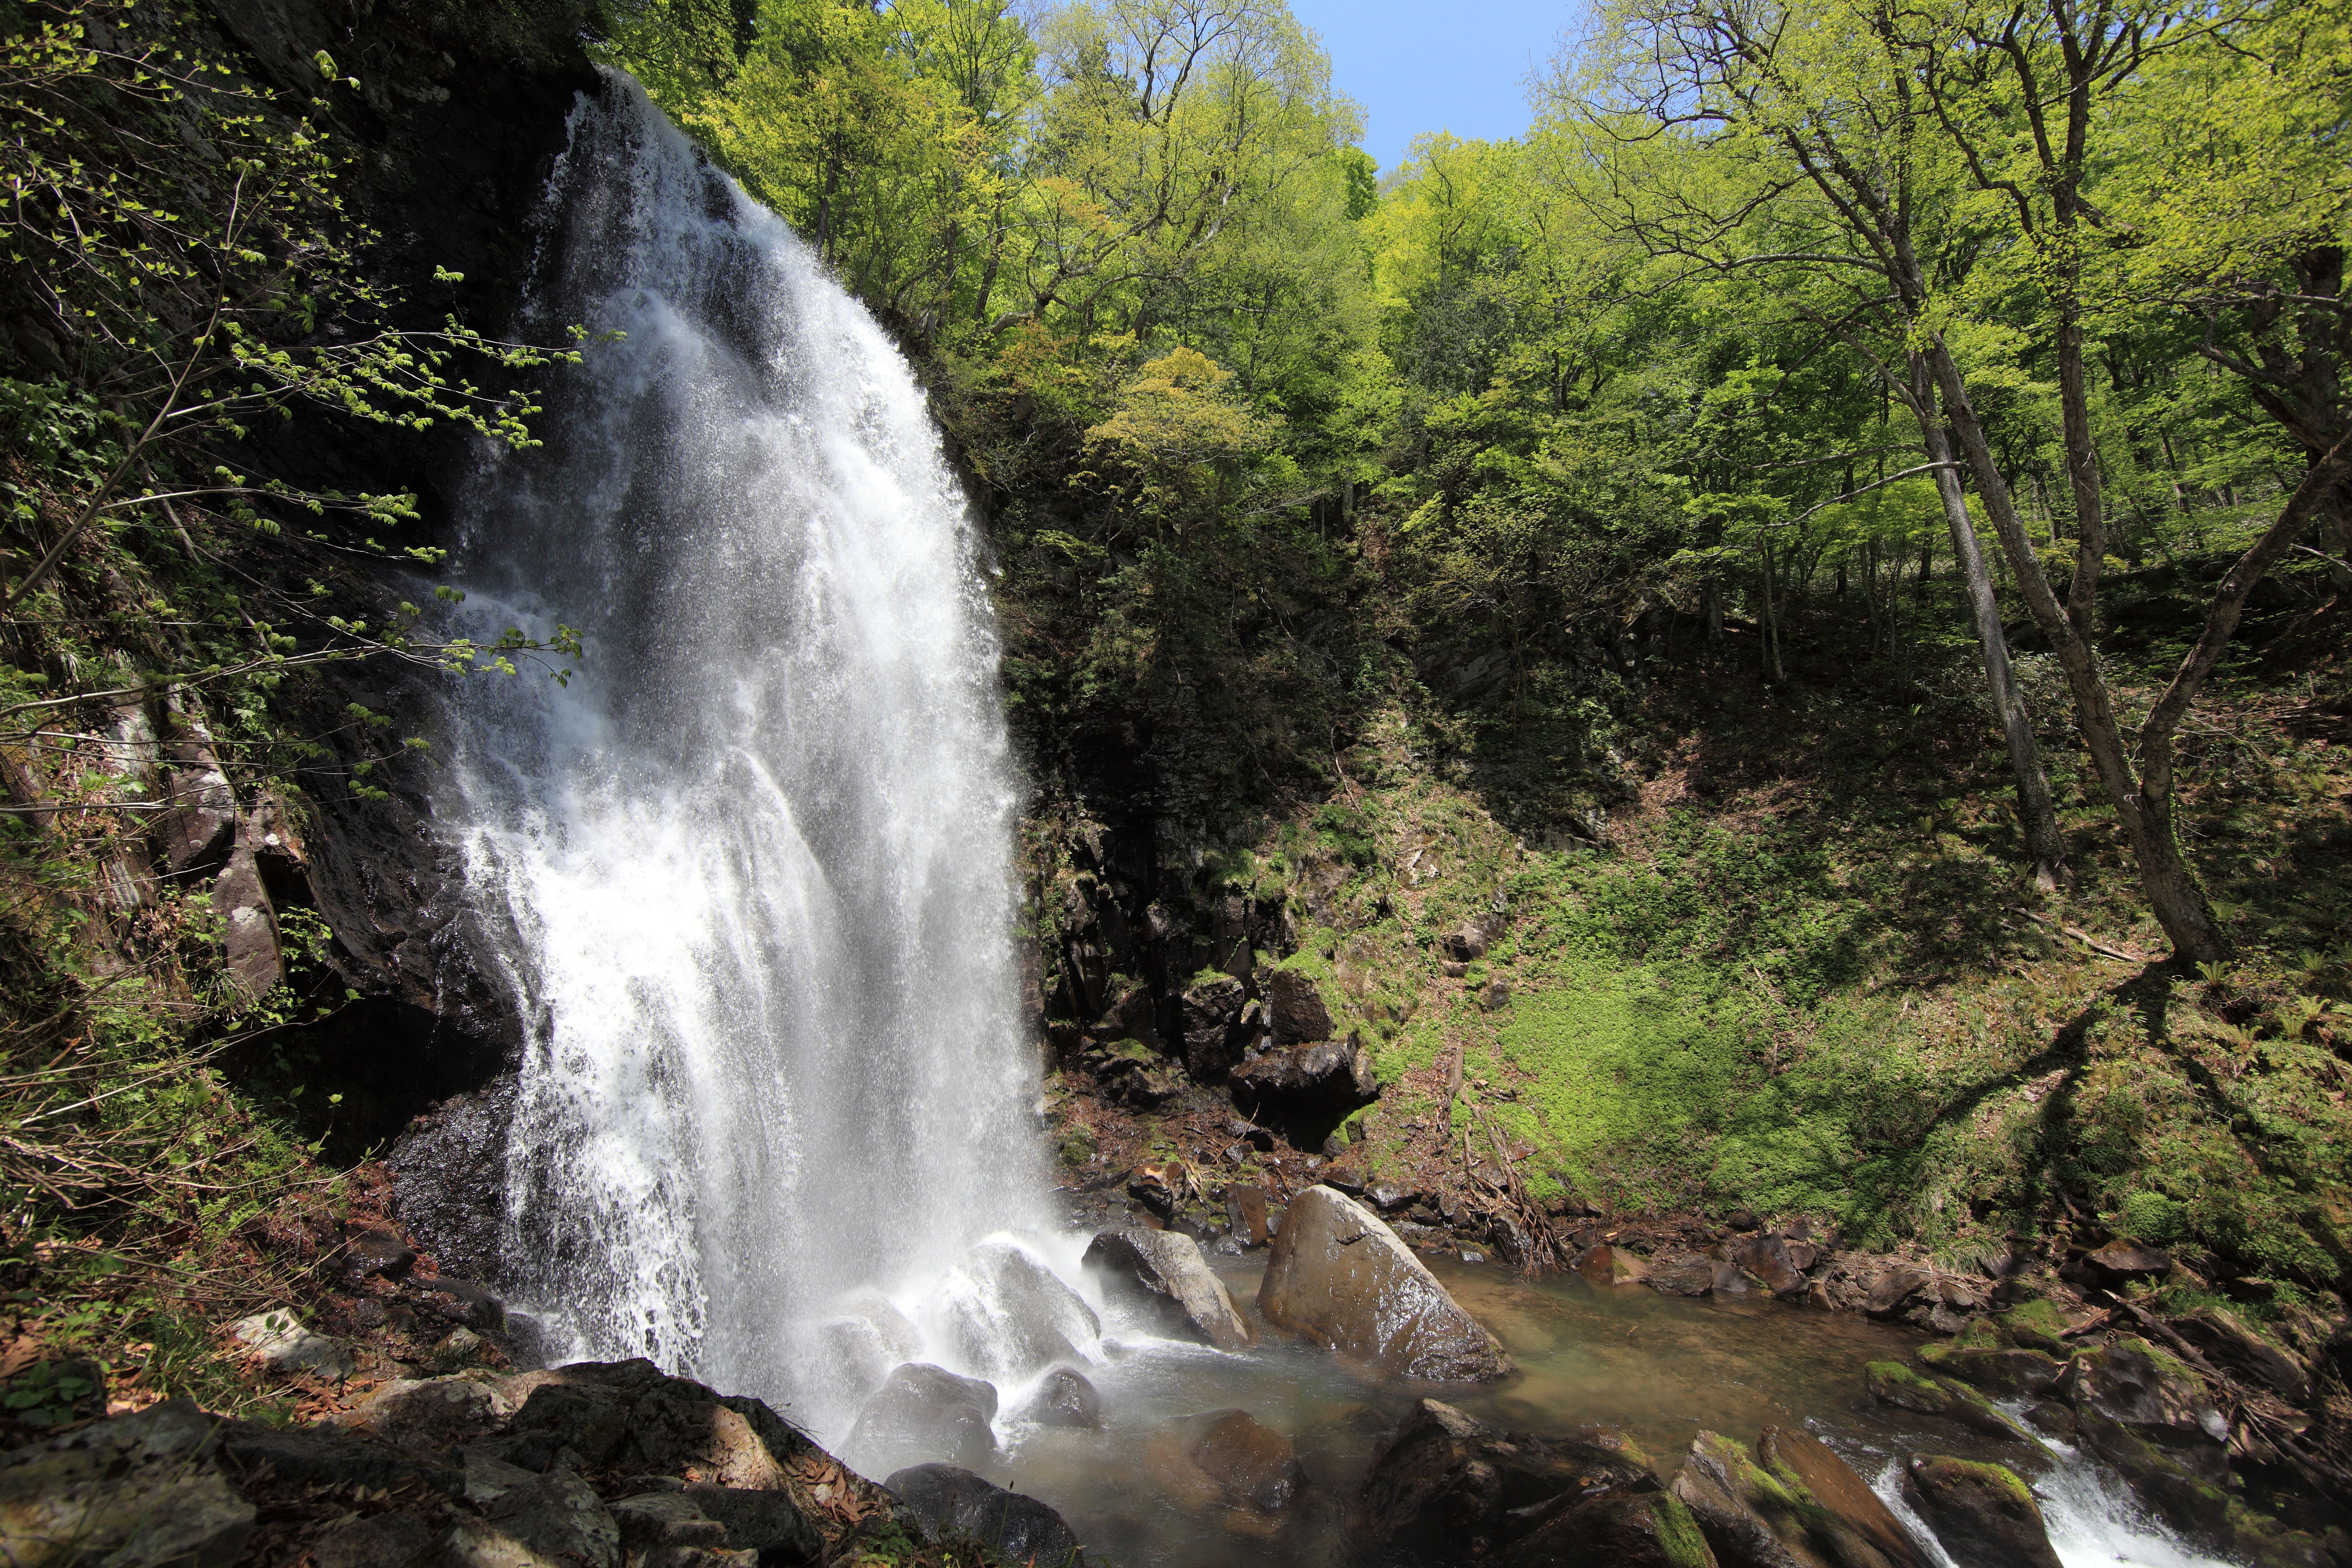
water, forest, waterfall, stream, high, jungle, body of water, cool image, rainforest, ravine, 5d, wasserfall, hires, i, markii, water feature, watercourse, hi, res, resolution, fukushima, yamagun, onogawafudohtaki